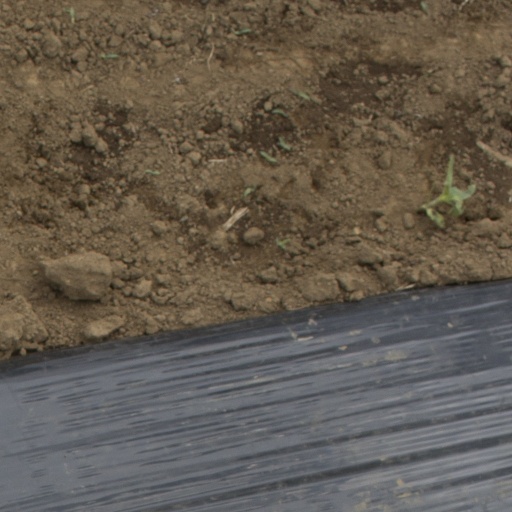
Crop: Jerusalem artichoke